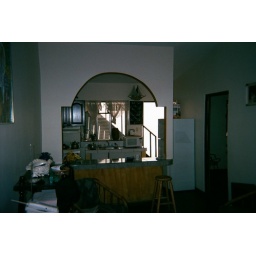
Looking from living room into kitchen with back door in view